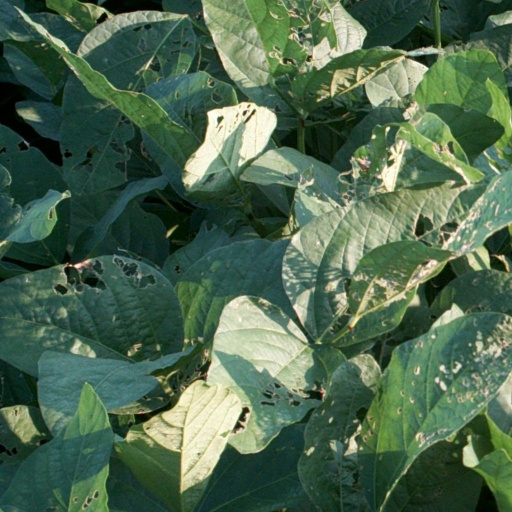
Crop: soybean